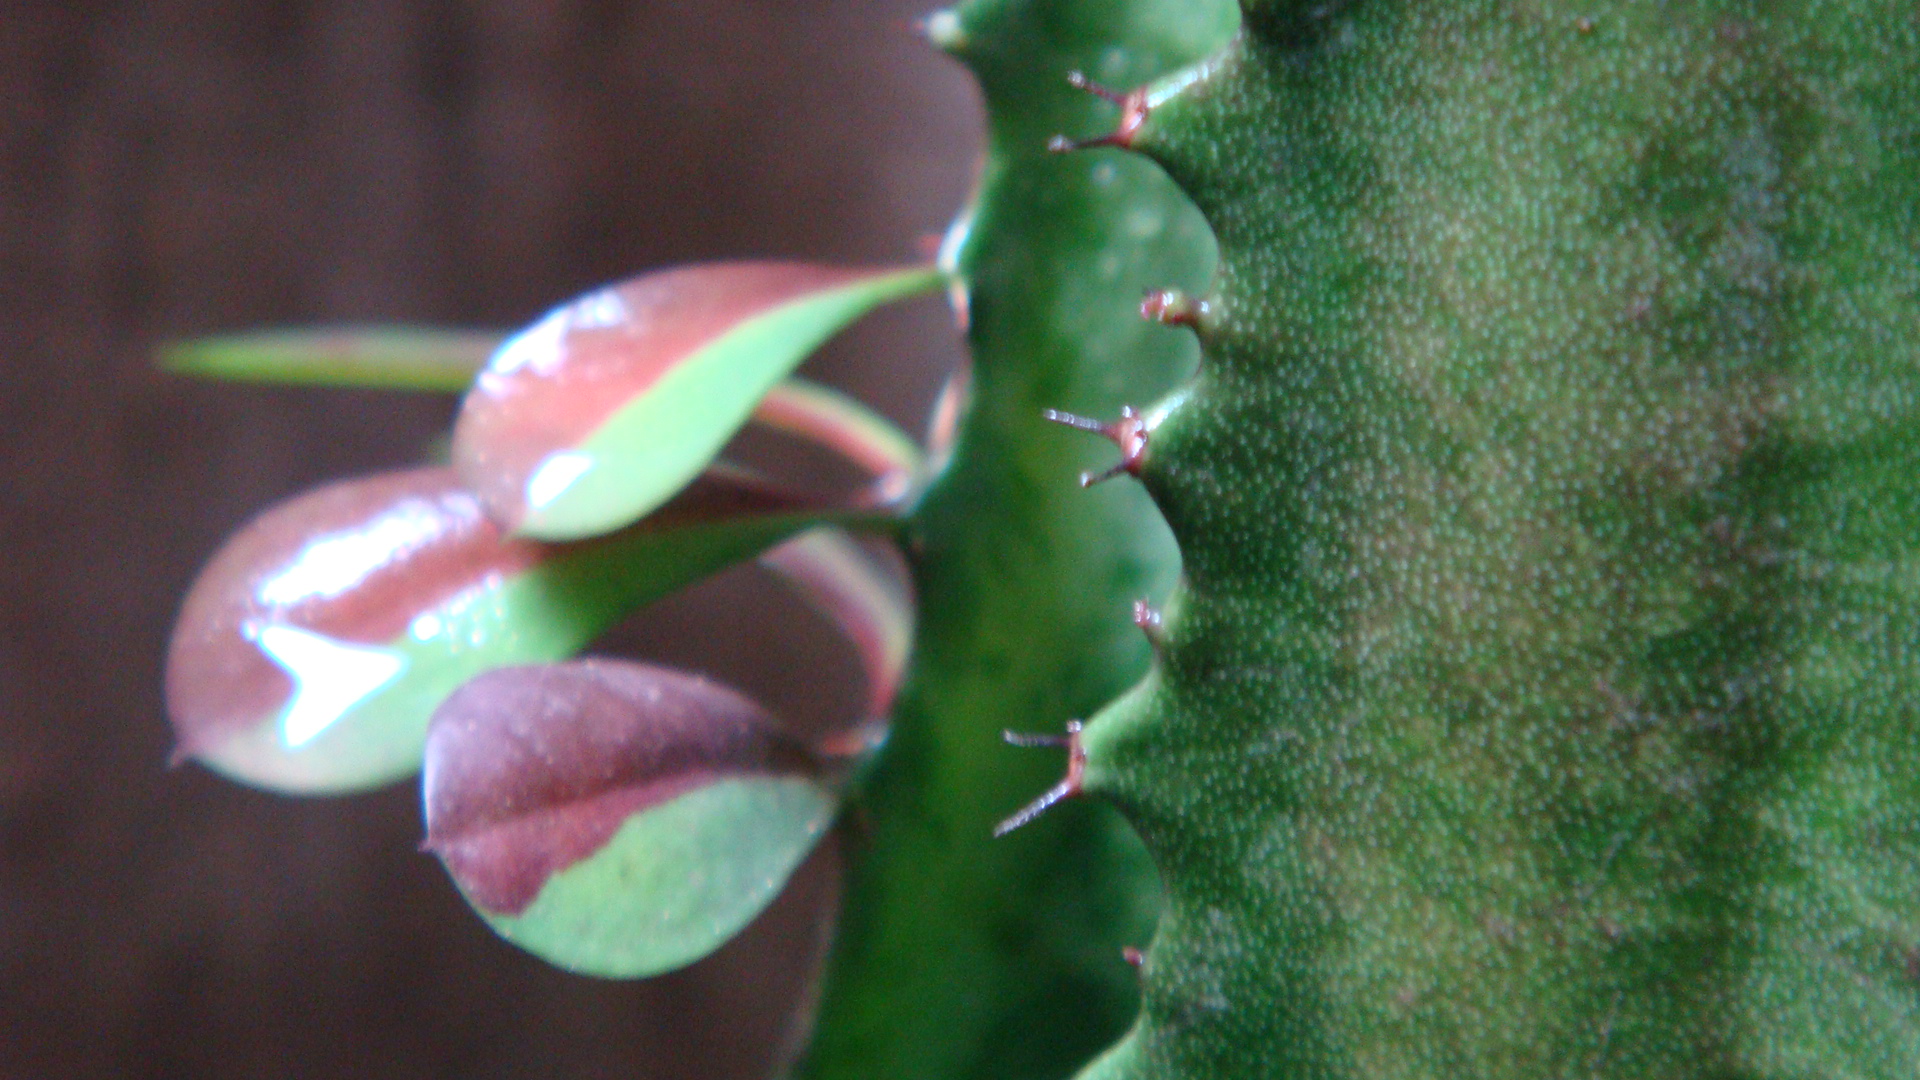
leaves, plant, insect, flower, terrestrial plant, petal, flowering plant, larva, close up, thorns, spines, and prickles, macro photography, annual plant, perennial plant, Pedicel, houseplant, succulent plant, art, plant stem, herbaceous plant, plant pathology, bud, caterpillar, grass, pest, vascular plant, stonecrop family, peach, carnivorous plant, magenta